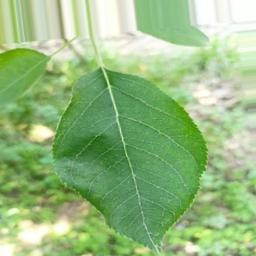
Label: Healthy